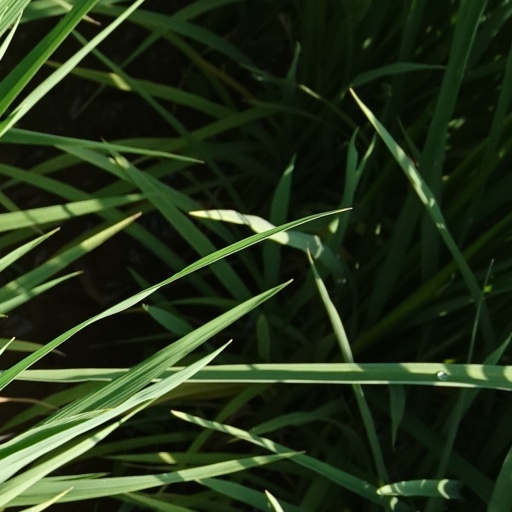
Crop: rice